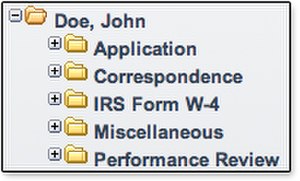
Filsystem
Eksempel på et bruger-interface af et filsystem
Et filsystem har to relaterede betydninger. Det bruges om det format, som filer og mapper gemmes i på disk eller et andet medie, og om den del at et styresystem, der håndterer filer og mapper.